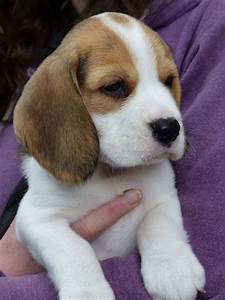
Label: cane